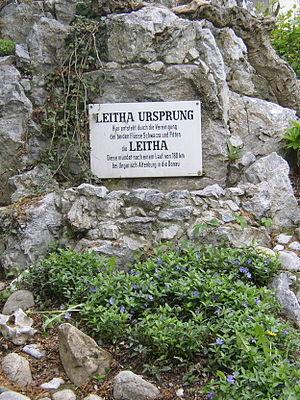
La Leitha est une rivière d'Europe centrale, formée par la réunion de deux torrents. Entre Ebenfurth et Leithaprodersdorf et entre Bruck an der Leitha et Gattendorf, la Leitha sert aujourd'hui de frontière entre la Basse-Autriche et le Burgenland. Avant 1921, elle constituait la frontière entre l'Autriche et la Hongrie.